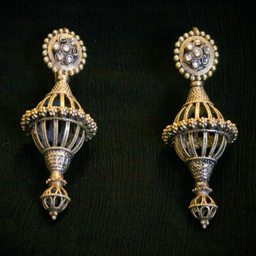
pair of vintage earrings ; gold over metal in an old technique similar to electroplating. 547 $